Mir Osman Ali Khan

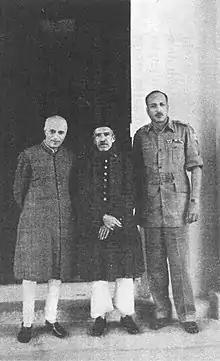
From left to right: Prime Minister Jawaharlal Nehru, the Nizam and Major General Jayanto Nath Chaudhuri after Hyderabad's accession to India

After Indian independence in 1947, the country was partitioned into Dominion of India and Dominion of Pakistan. The princely states were left free to make whatever arrangement they wished with either India or Pakistan. The Nizam ruled over more than 16 million people and of territory when the British withdrew from the sub-continent in 1947. But unlike the other princely states, the Nizam refused to sign the instrument of accession. Instead he opted to sign a 1-year standstill agreement agreed upon by the British, and signed by then Viceroy Lord Mountbatten. The Nizam refused to join either India or Pakistan, preferring to form a separate independent kingdom within the British Commonwealth of Nations.